Abbey of Saint-Symphorien, Autun

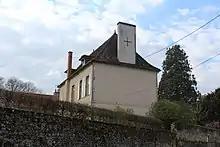
Building on the former abbey site

The Abbey of St. Symphorian, Autun, is a former abbey, later a priory, of Benedictine monks located outside the walls of Autun in Burgundy, France.